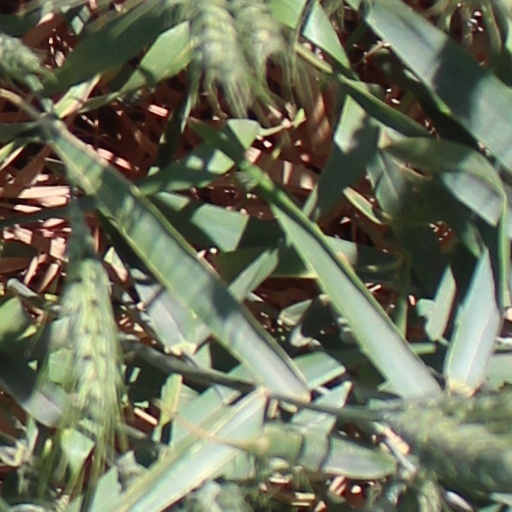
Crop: wheat